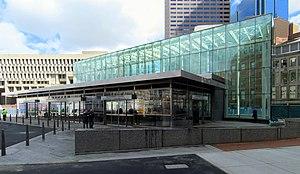
Le Government Center est un quartier dans le centre-ville de Boston, centrée sur City Hall Plaza. Auparavant localisé sur le site de Scollay Square, il est maintenant situé à l'emplacement de l'hôtel de ville de Boston, du palais de justice, de bâtiments administratifs fédéraux et de l'état du Massachusetts, et constitue un arrêt important du système de transports en commun MBTA.